Ron Carruthers (footballer, born 1918)

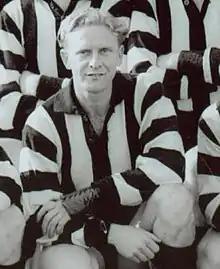
Carruthers in 1945

Ronald Harold Carruthers (26 August 1918 – 2 July 2004) was an Australian rules footballer who played with Collingwood in the Victorian Football League (VFL).